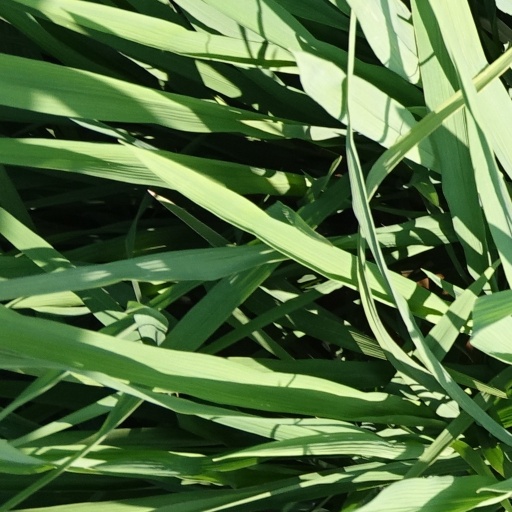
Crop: rice